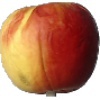
Label: Apple Red Yellow 1